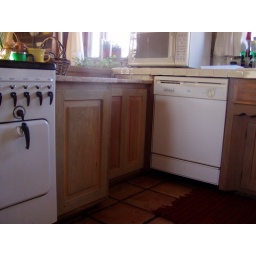
cabinet doors by stove